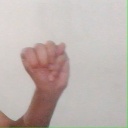
अक्षर: म